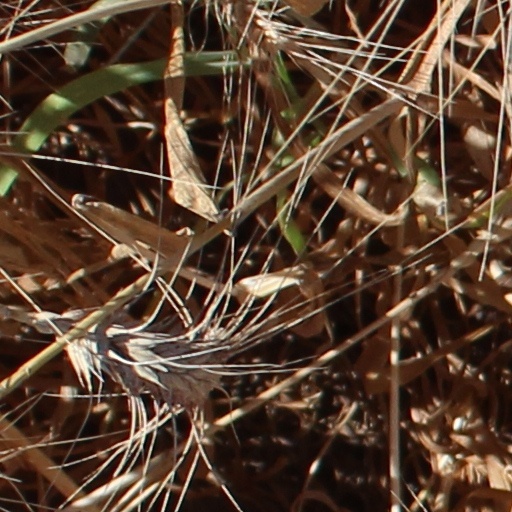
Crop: wheat